Salicornia

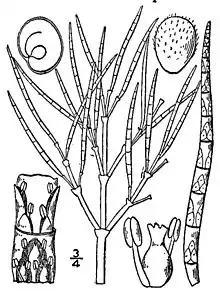
Illustration of "Salicornia maritima"

The "Salicornia" species are small annual herbs. They grow prostrate to erect, their simple or branched stems are succulent, hairless, and appear to be jointed. The opposite leaves are strongly reduced to small fleshy scales with a narrow dry margin, hairless, unstalked and united at the base, thus enclosing and forming a succulent sheath around the stem, which gives it the appearance of being composed of jointed segments. Many species are green, but their foliage turns red in autumn. Older stems may be somewhat woody basally.